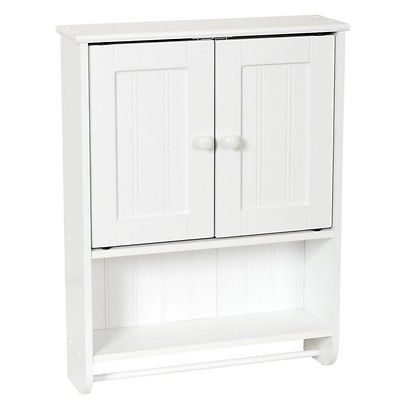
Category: cabinet